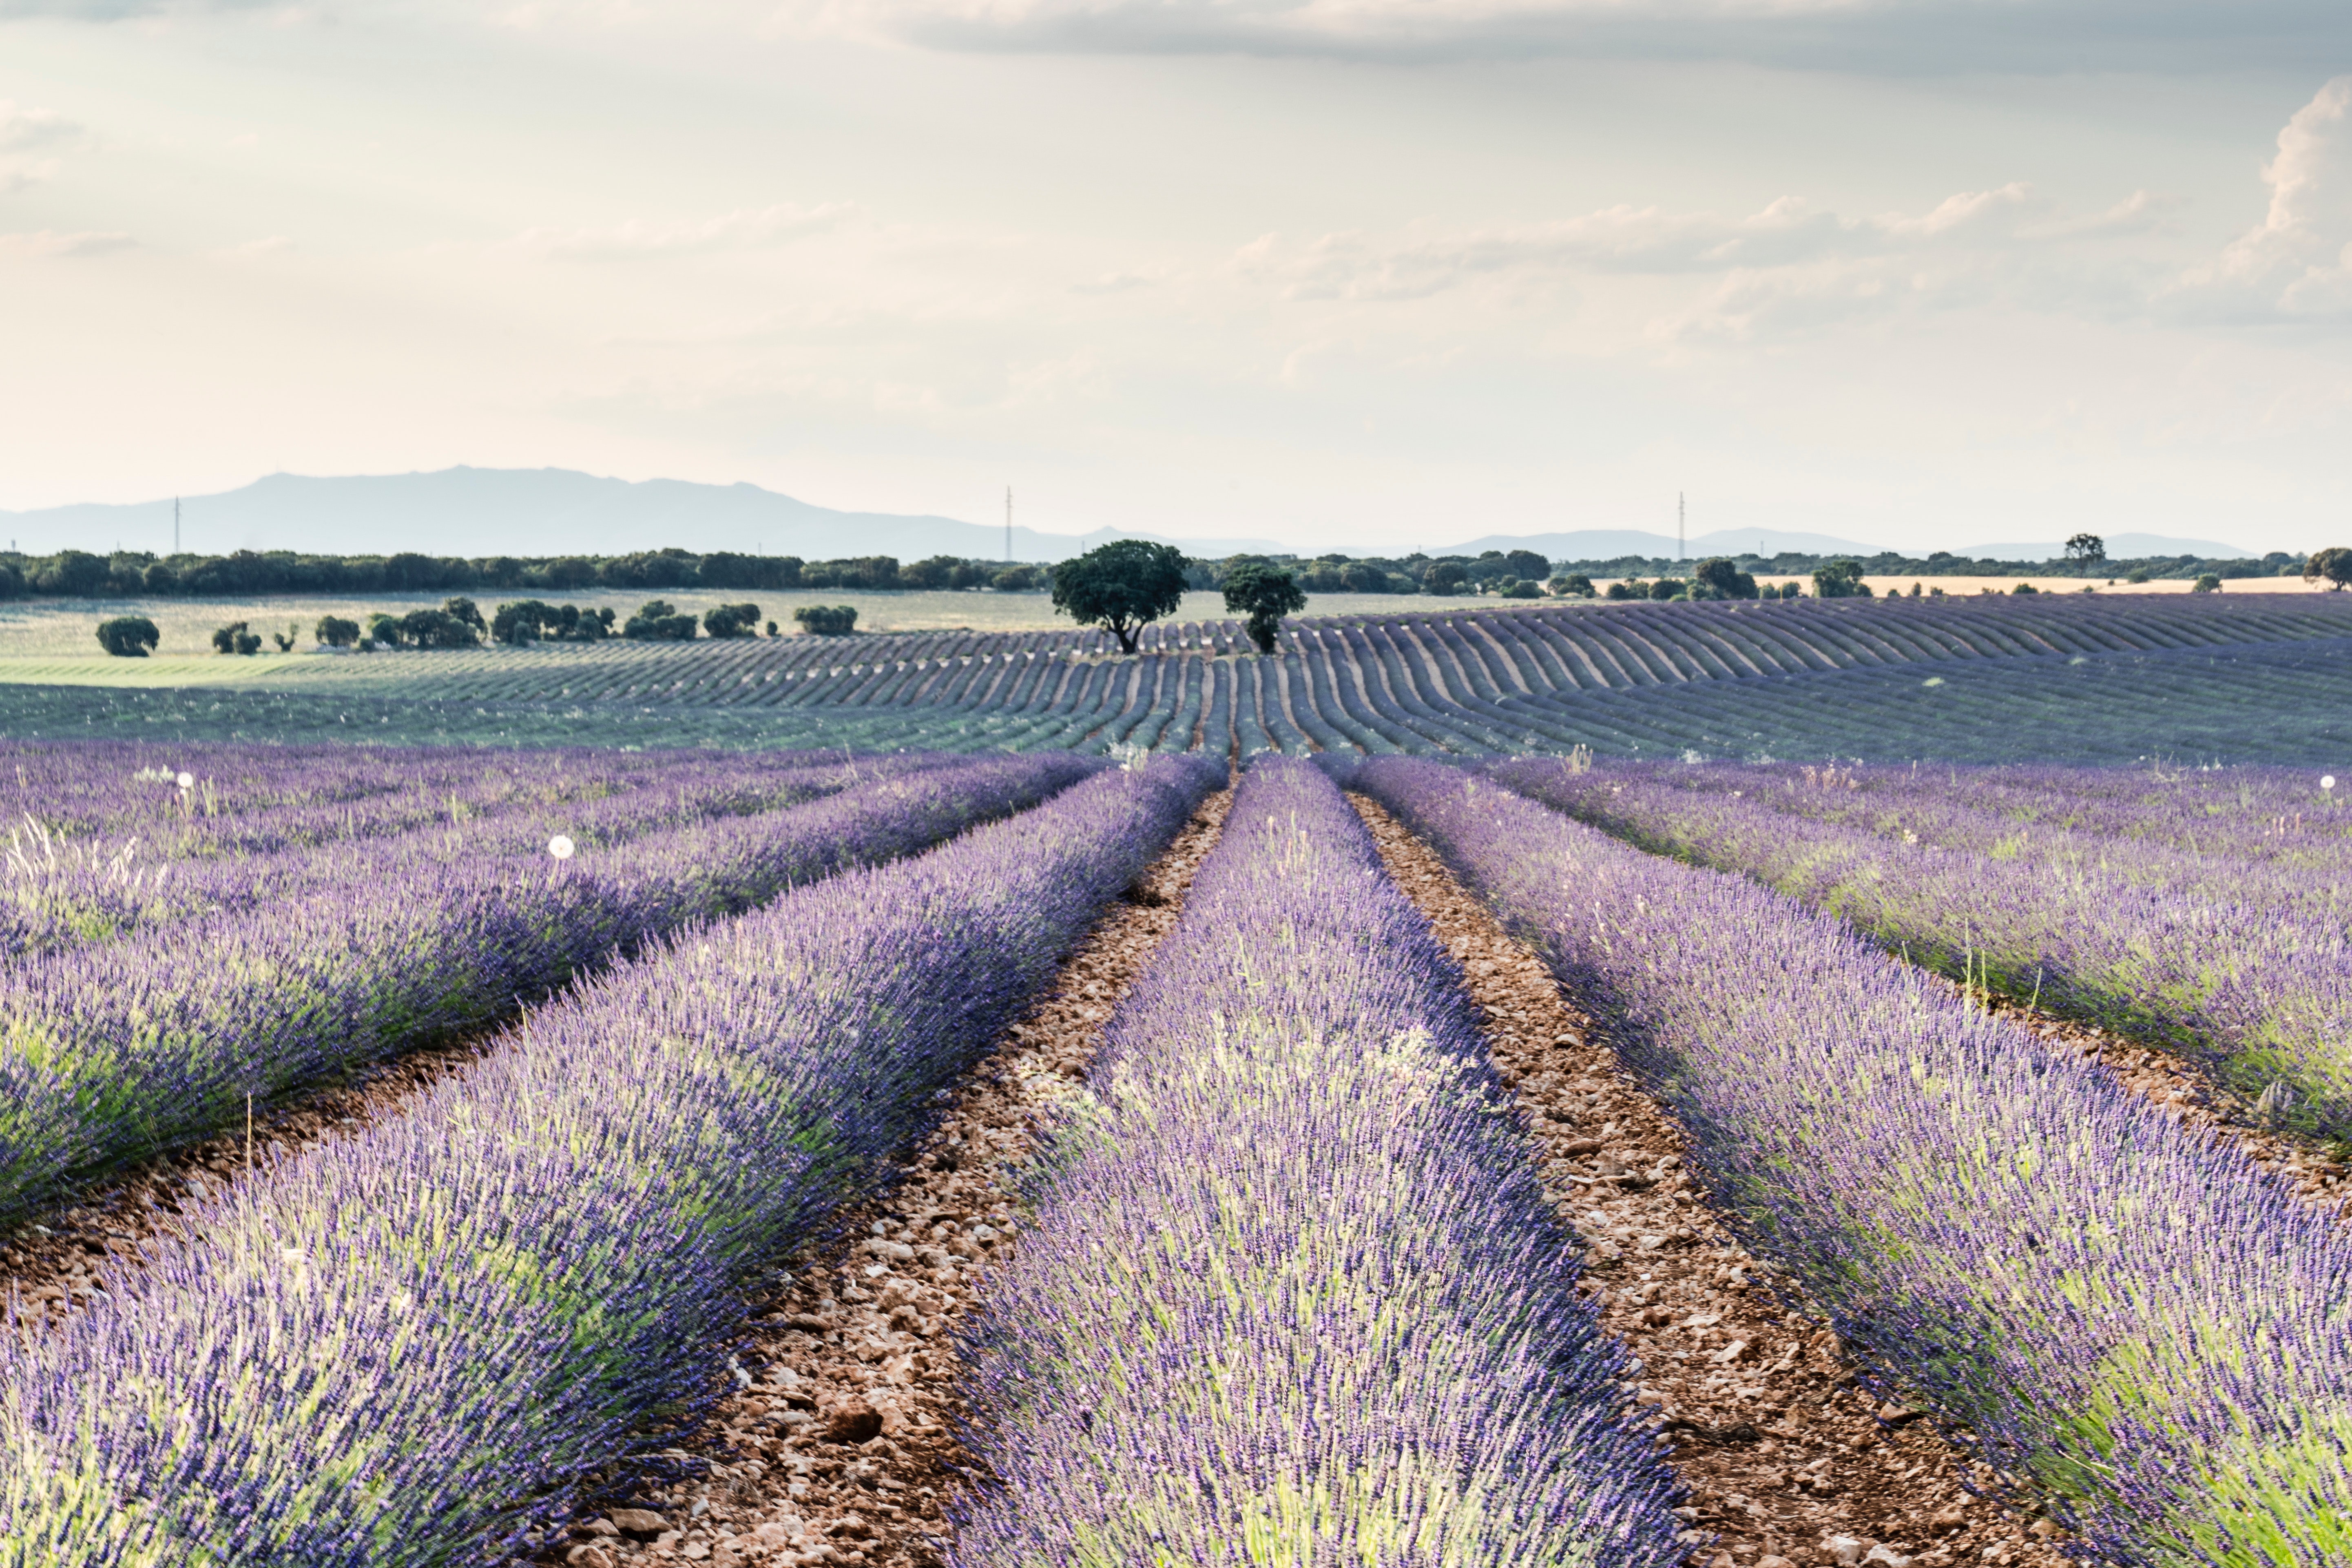
field, lavender, sky, farm, english lavender, road, rural area, plant, flower, grass family, infrastructure, horizon, crop, grass, tree, agriculture, landscape, dirt road, plain, paddy field